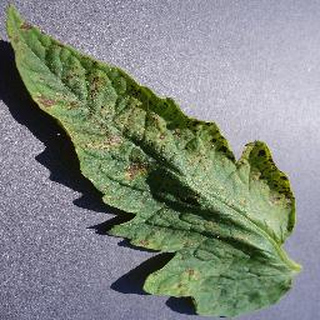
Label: tomato_septoria_leaf_spot